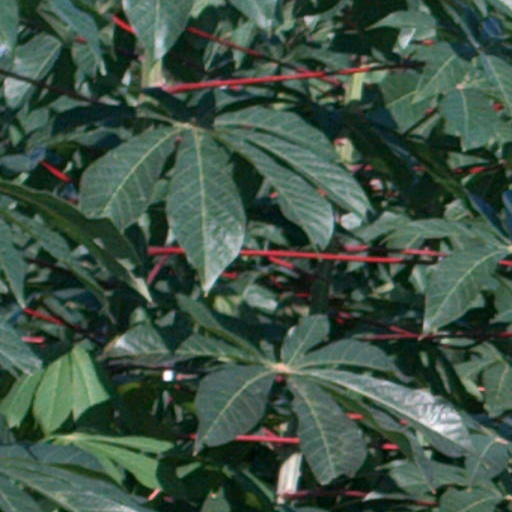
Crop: cassava